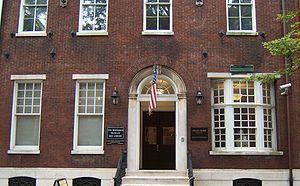
Le Rosenbach Museum & Library est situé à l'intérieur de deux maisons de ville du XIXᵉ siècle au 2008 et 2010 Delancey Place à Philadelphie. Il abrite les collections de Philip Rosenbach et de son frère cadet Dr. A. S.W. Rosenbach. Ces derniers possédaient la Rosenbach Company qui devint l'une des plus importantes sociétés de livres rares et de manuscrits. Le Dr. Rosenbach participa à la création de bibliothèques dans tout le pays : la Widener Library à Harvard, l'Huntington Library et la Folger Shakespeare Library.